Bowfishing

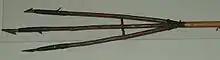

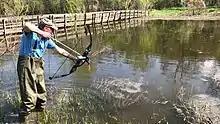

Traditionally, bows were usually very simple. Most did not have sights, and aiming was executed by line-of-sight judgment down the arrow. Modern sport bowfishing mostly uses sophisticated compound or lever-action bows, some of which are fitted with laser sights. There are a couple of types of rests including the hook-and-roller rest, and the full-containment rest (with Whisker Biscuit being the best-known brand of the latter). Most bowfishing bows have little to no let-off and are typically designed for 40–50 pounds (18–23 kg) of draw weight. Some other bows can have as much as draw weight. The crossbow is also sometimes used in this manner and has its own advantages, including the use of a reel. See Recreational fishing.